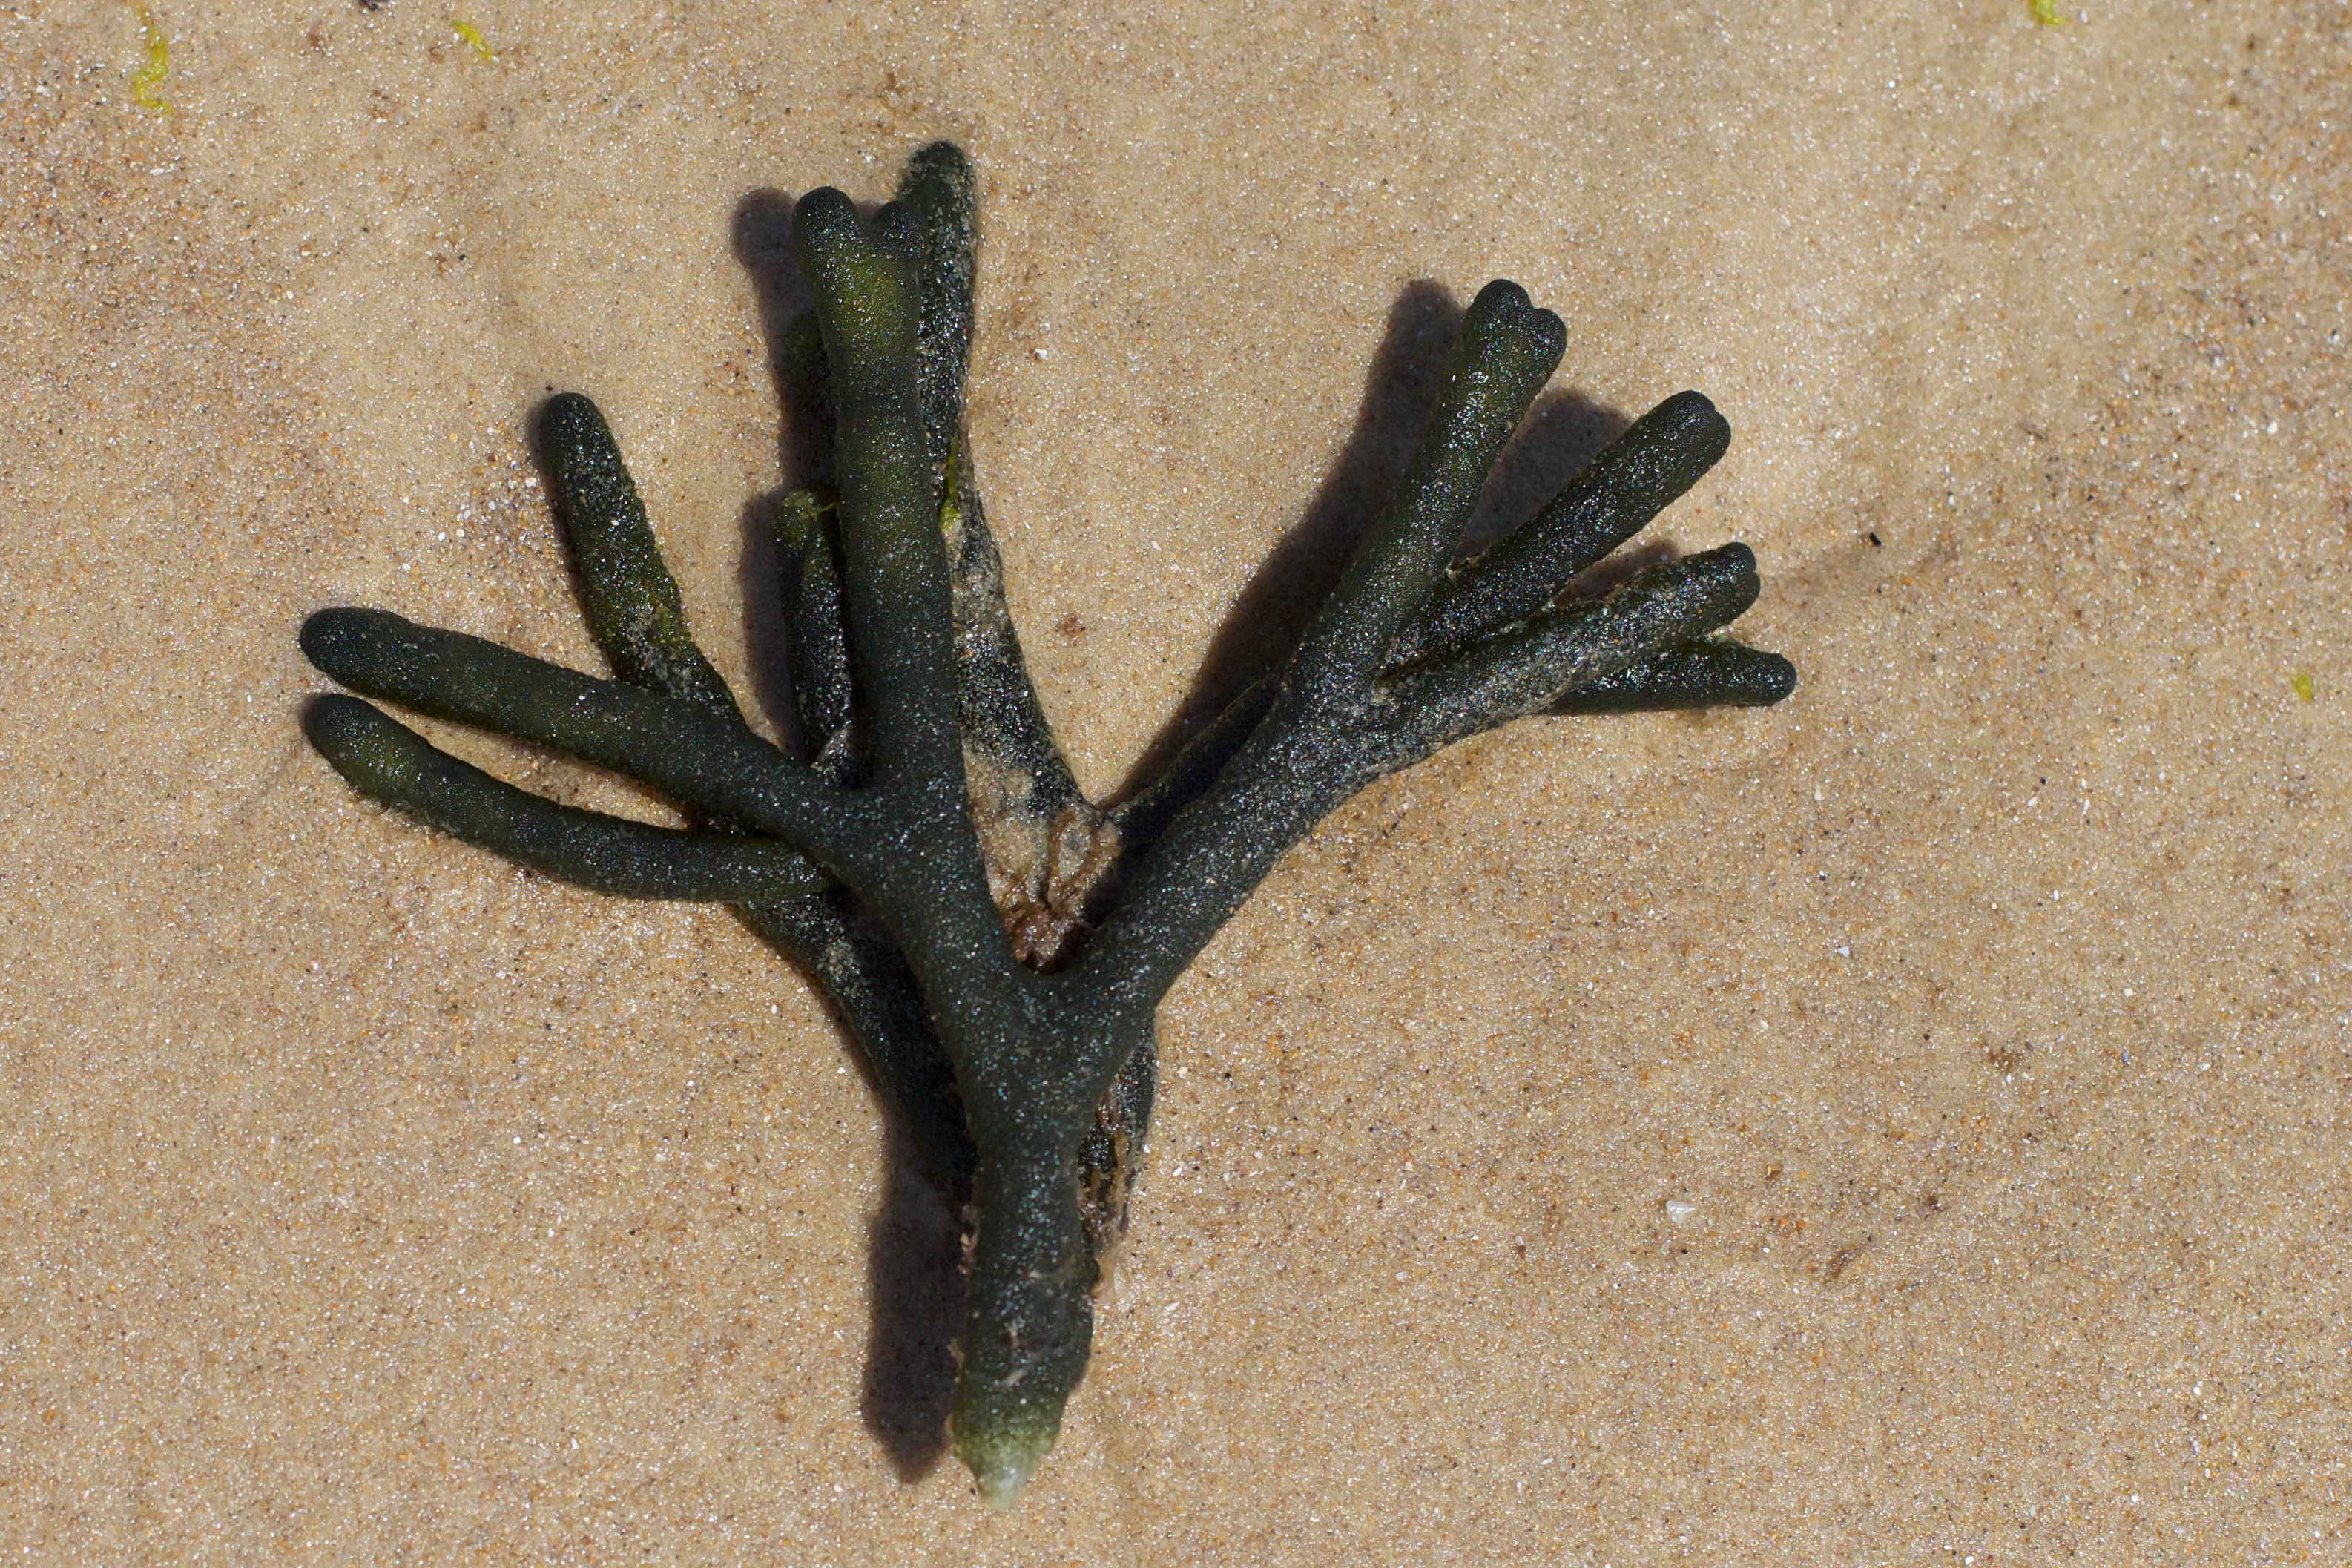
tree, branch, plant, wood, leaf, antler, auodyssey, flowering plant, land plant